Laurelhurst Theater

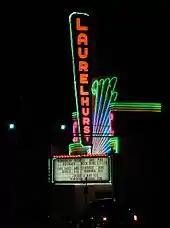
The theater's colorful neon sign and marquee, in 2002

The original theater had a single screen. Periodic renovations included one advertised in 1938 that promised "ultramodern appointments and surroundings ... sparkling and completely new". In 1949, the Laurelhurst closed briefly for another remodeling, and in 1953 management replaced the theater screen with an "ultra-wide curved screen." Eventual expansion to four viewing rooms with separate screens was not enough to compete successfully with the new multiplex theaters built elsewhere in Portland in the 1980s. Childhood friends Woody Wheeler and Prescott Allen purchased and renovated the theater again in 2000.